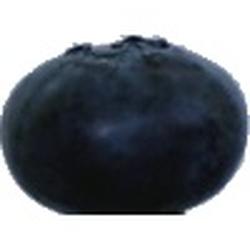
Label: Blueberry